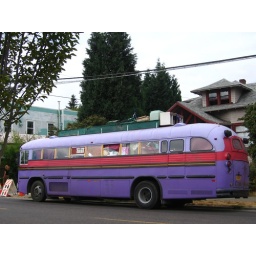
a bus in front of the clown house that was possibly loading up to go to burning man in nevada